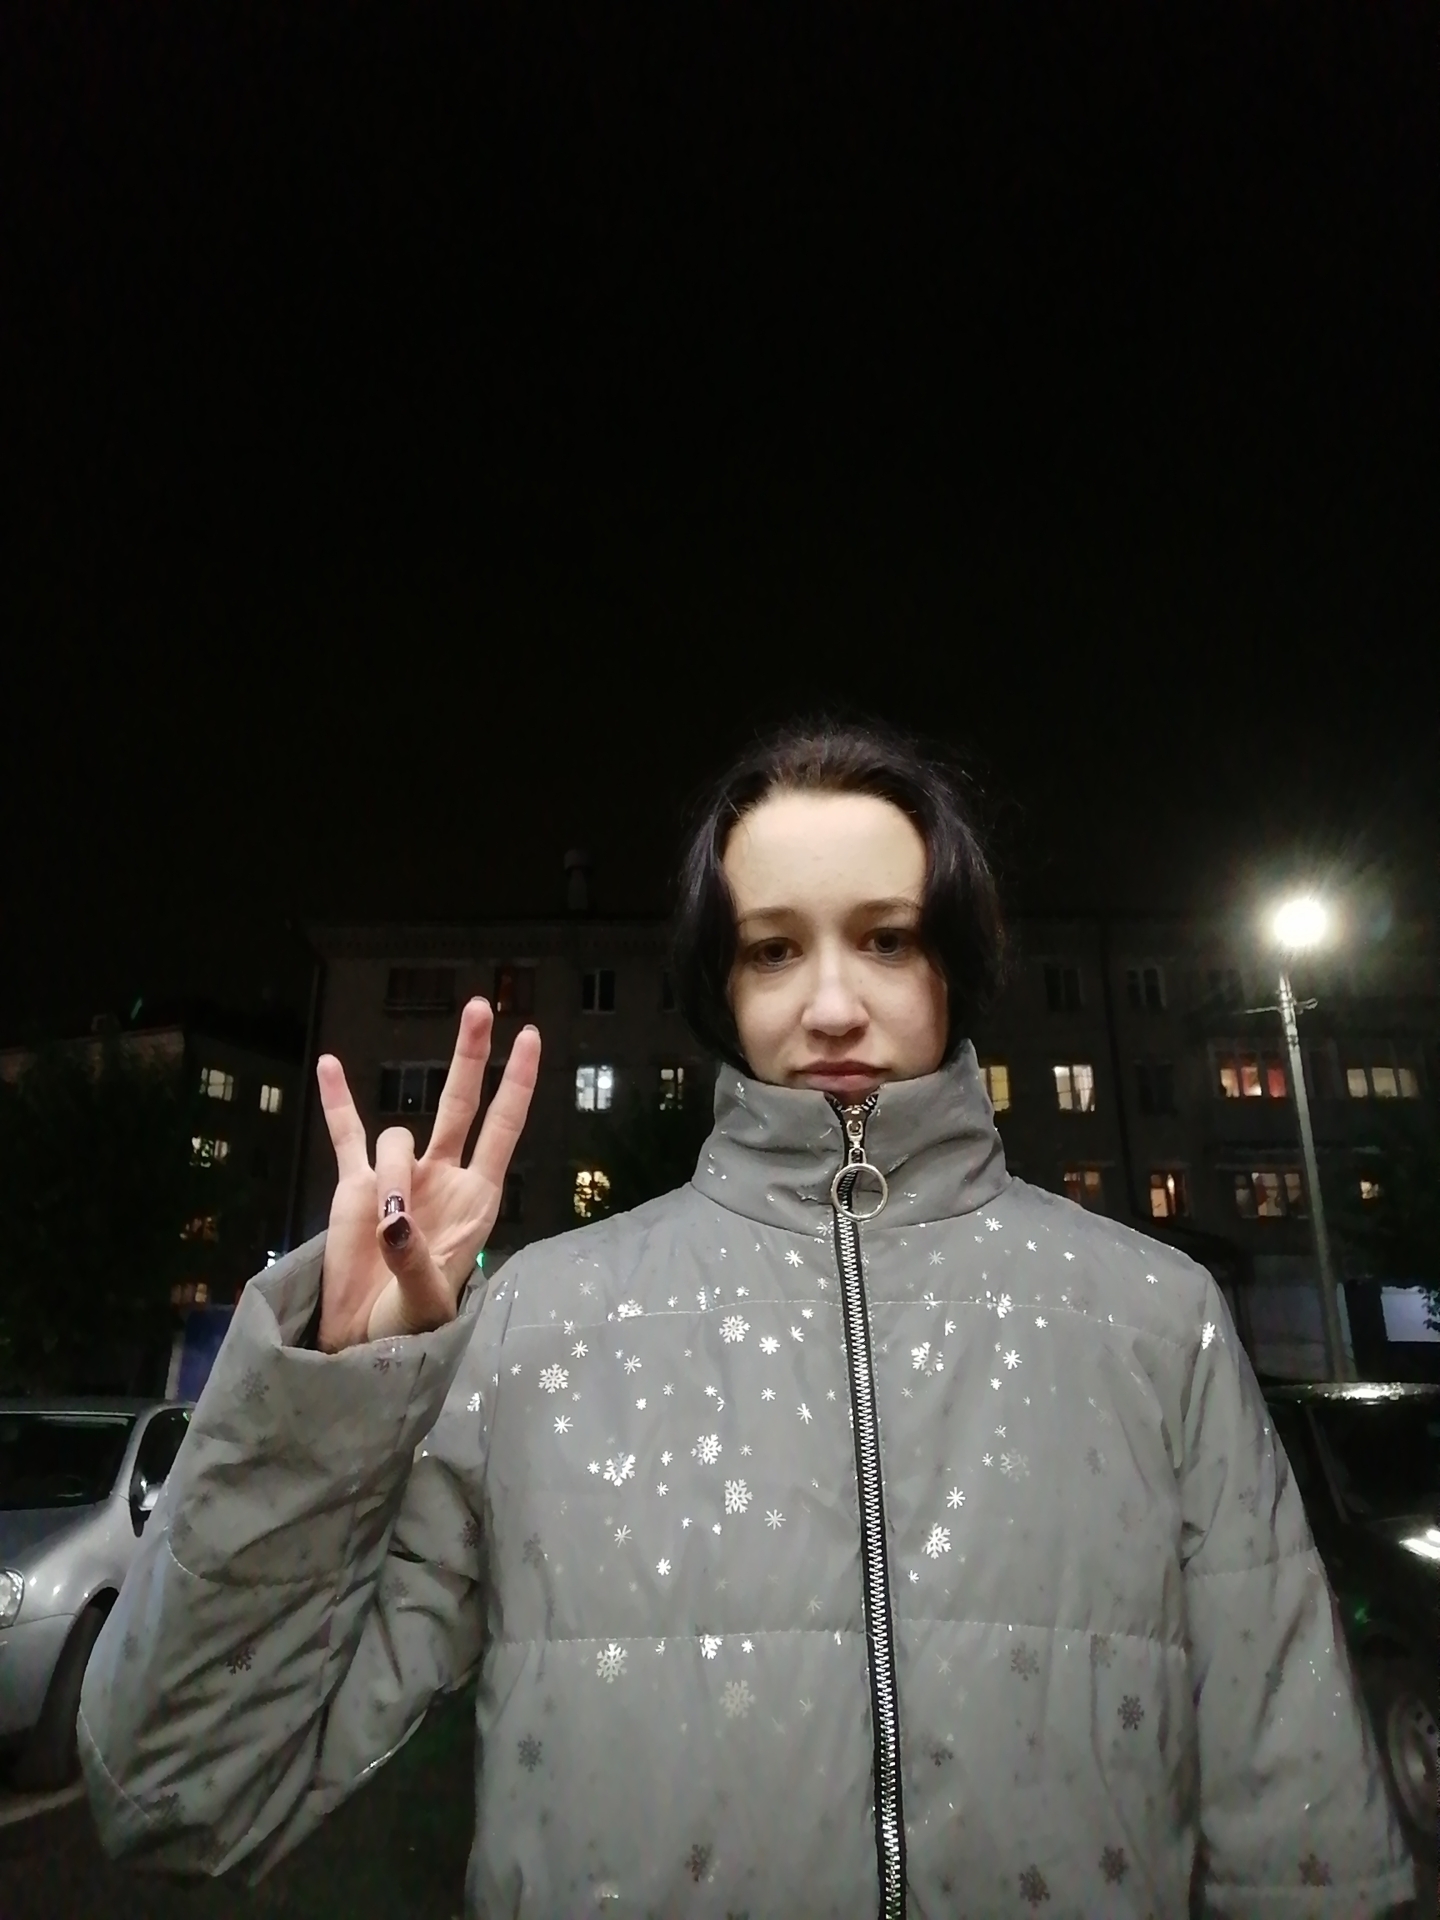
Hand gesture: three3